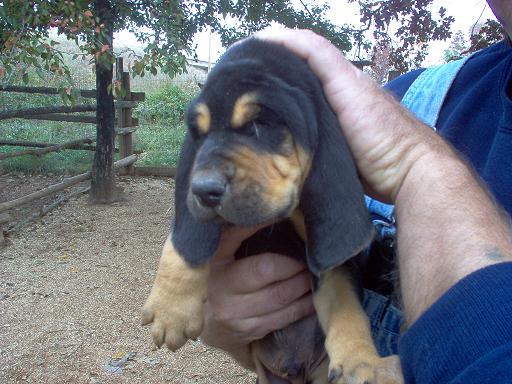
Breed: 225-n000062-black_and_tan_coonhound